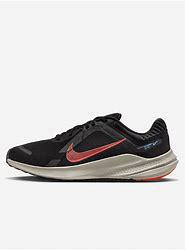
Brand: Nike
Model: Quest 5